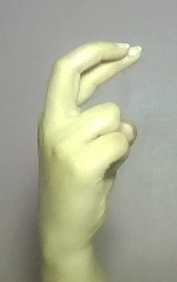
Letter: zay